House at Lake Connewarre

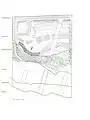
Site plan of Lake Connewarre

The site of House at Lake Connewarre is situated at the northern part of Lake Connewarre and 2.3 km apart from the center of Leopold, Geelong. The site of the house was originally an old degraded farmland with a tough landscape of shaggy marsh.